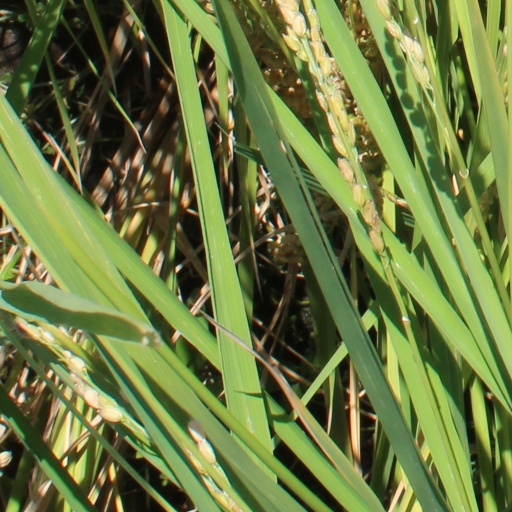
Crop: rice